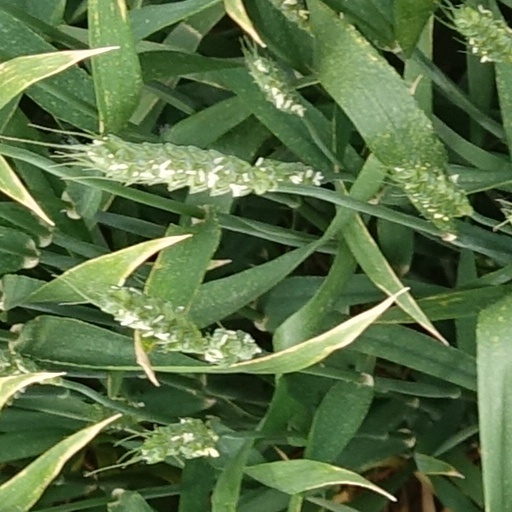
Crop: wheat